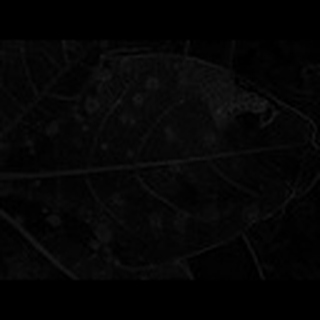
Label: cotton_target_spot